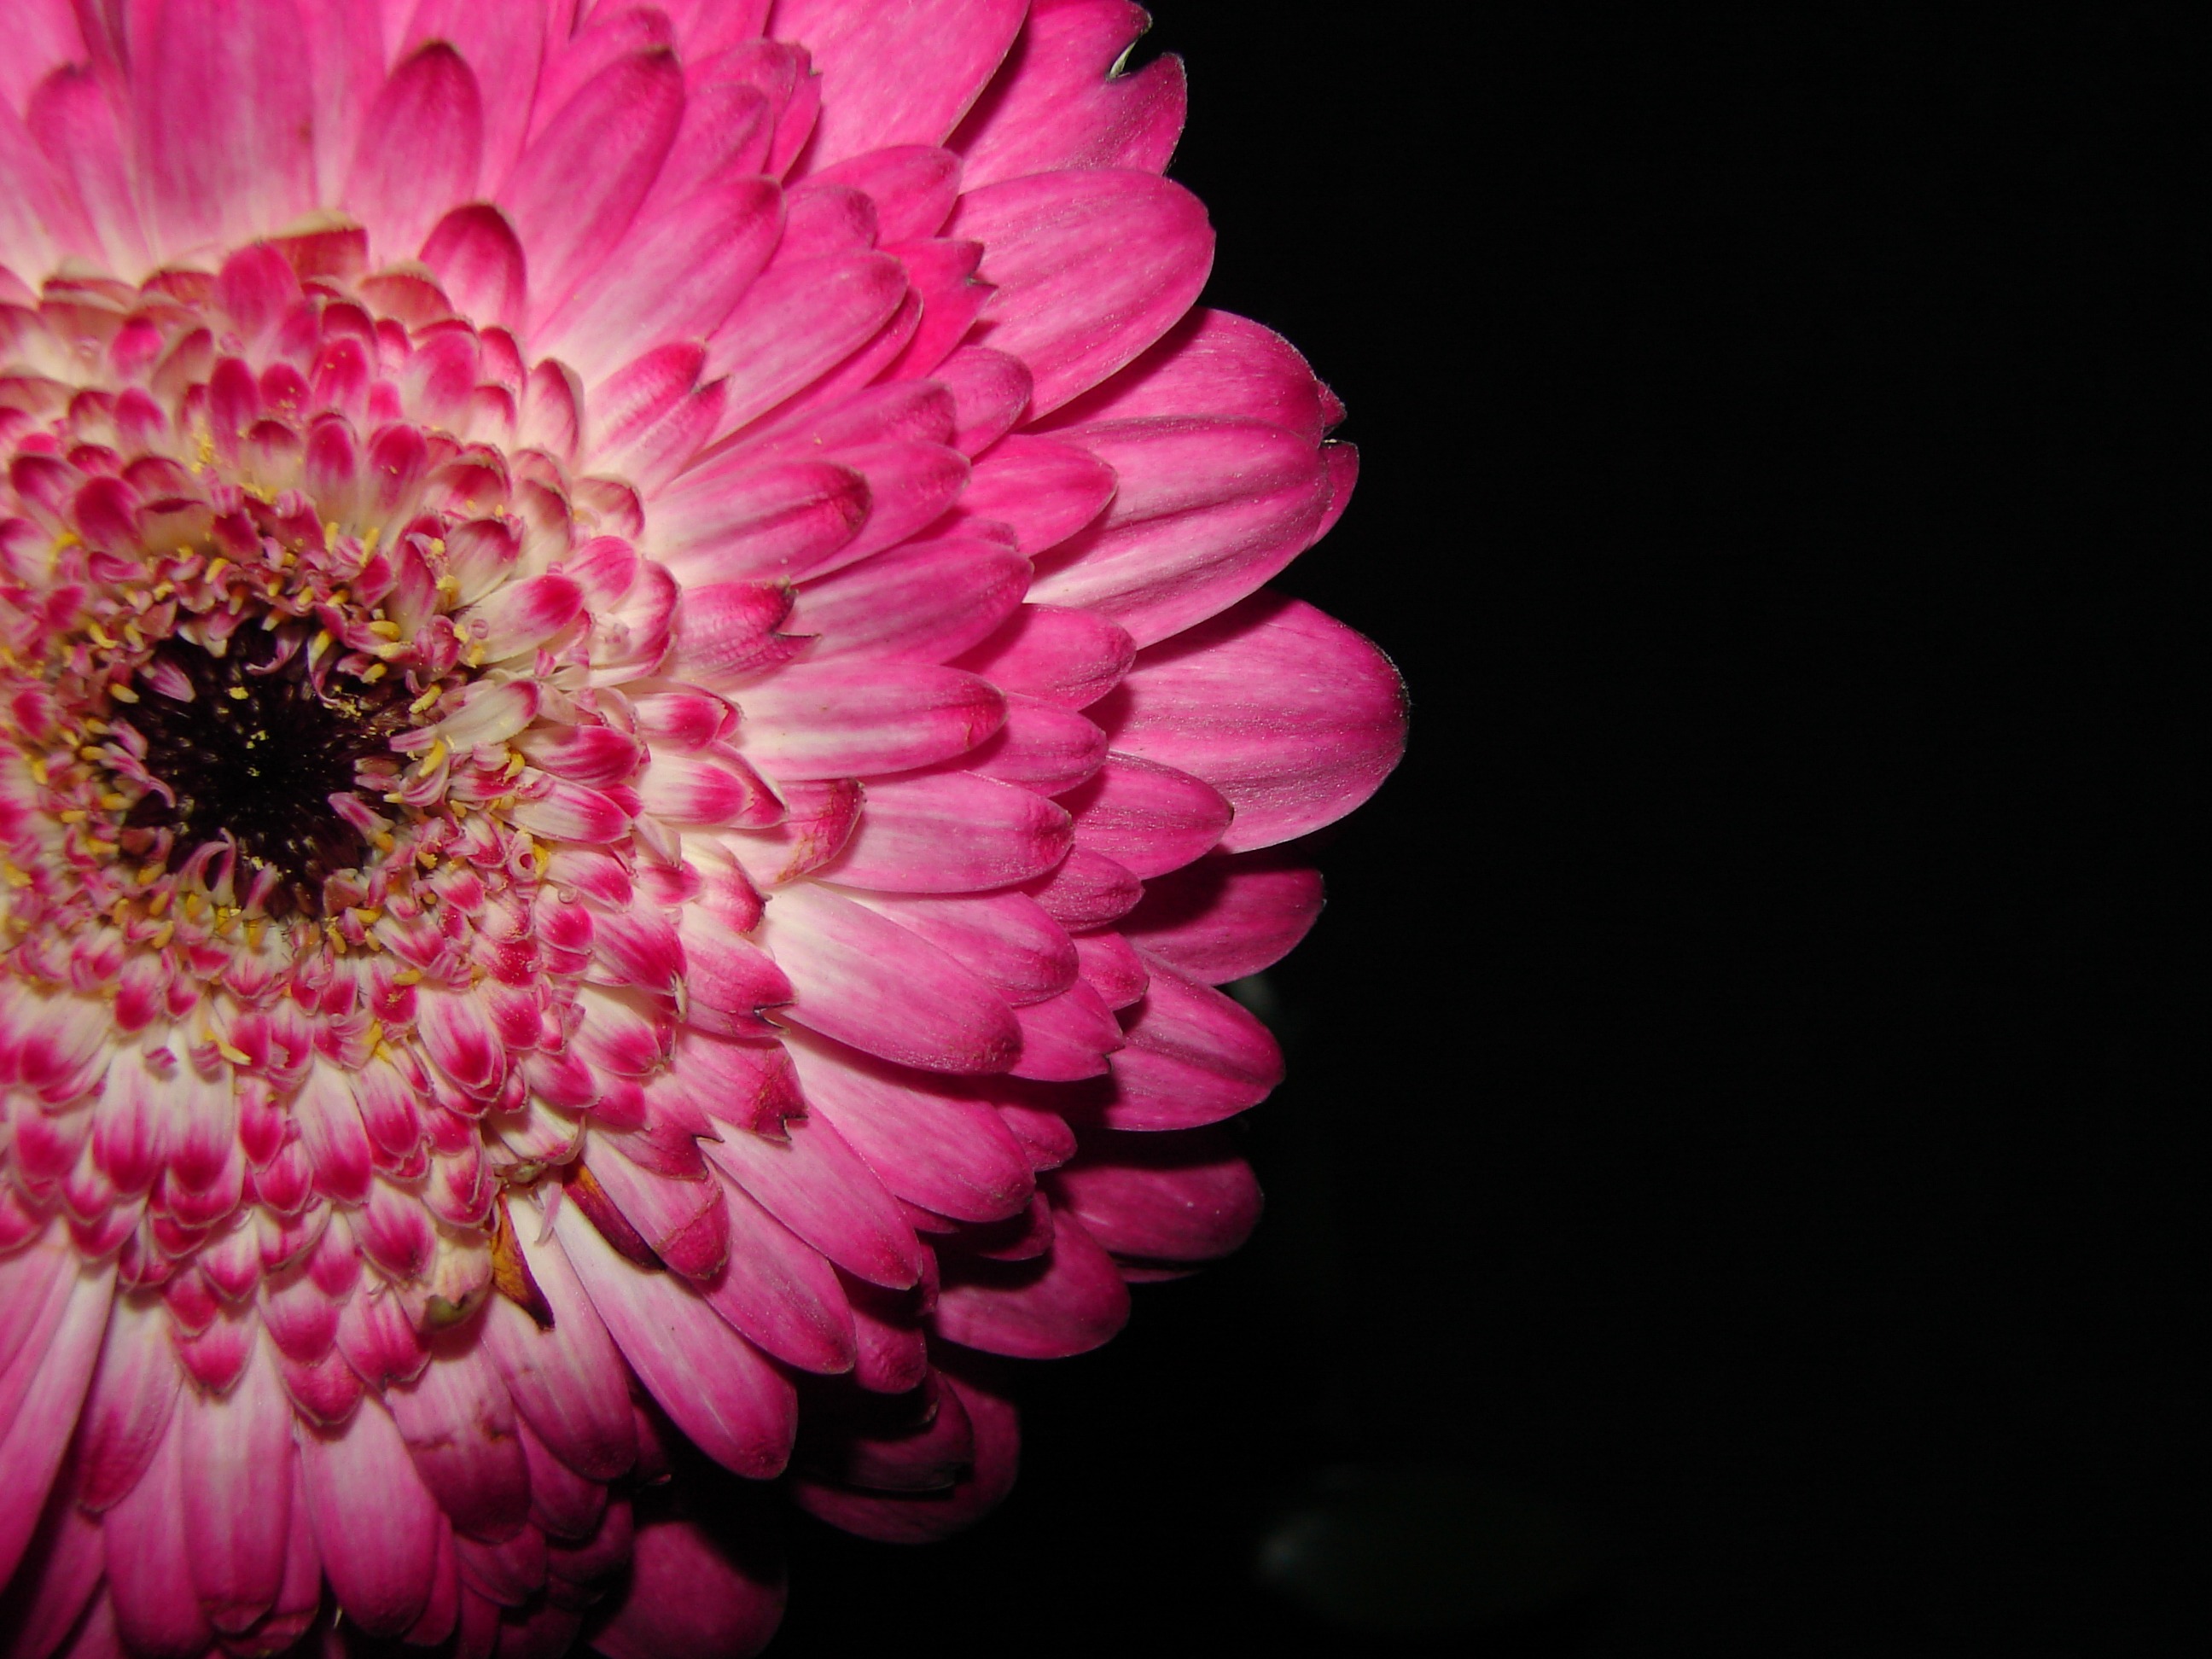
blossom, plant, photography, flower, petal, bloom, red, pink, close, flora, close up, gerbera, macro photography, flowering plant, daisy family, cut flowers, plant stem, land plant, chrysanths